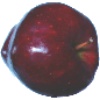
Label: Apple Red Delicious 1